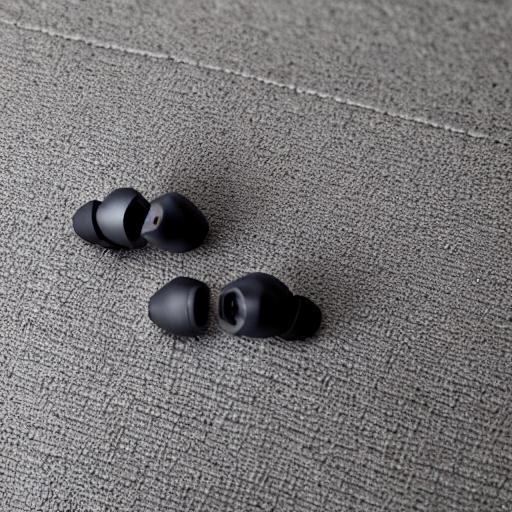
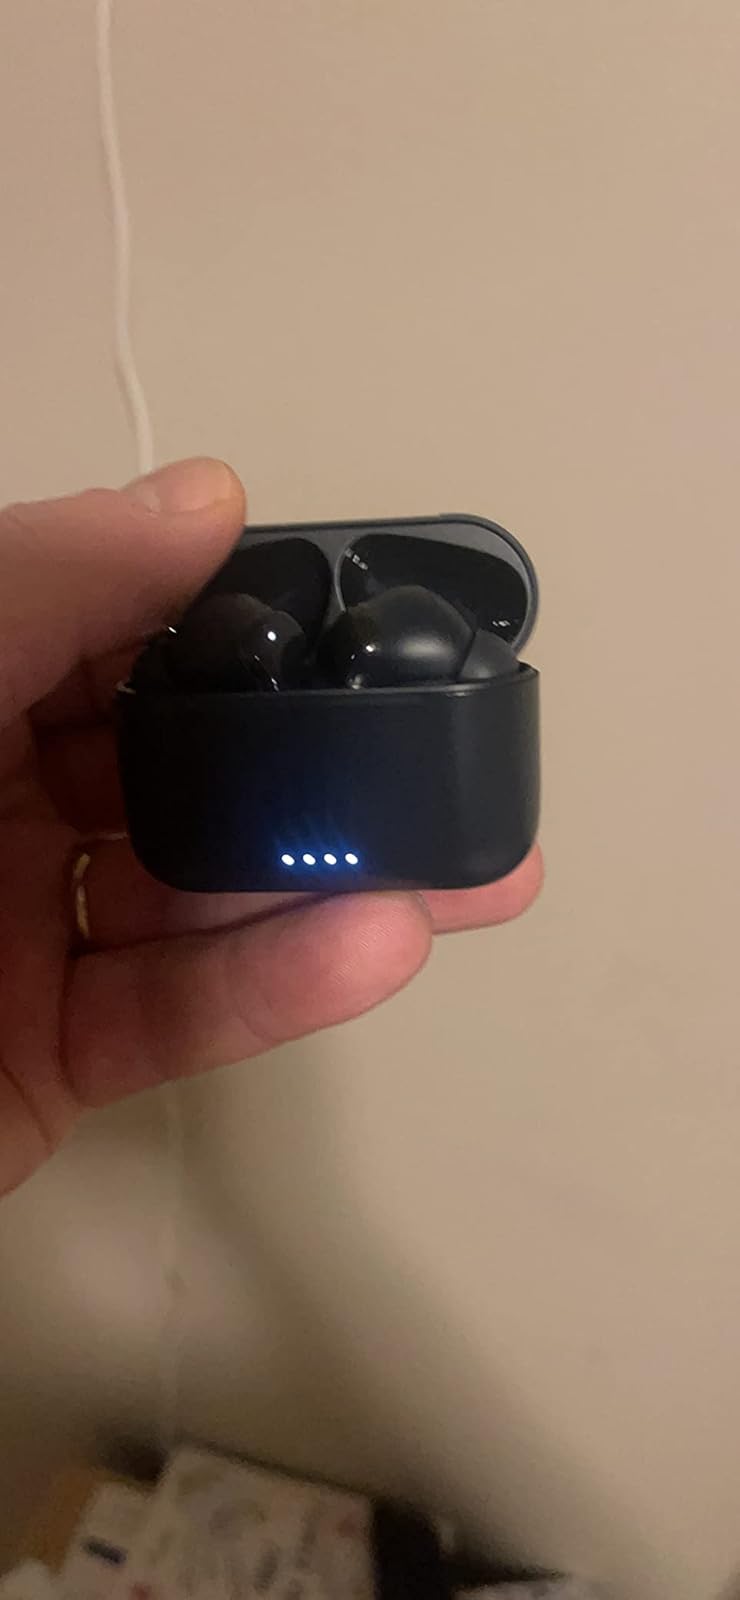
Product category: earbuds
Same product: no